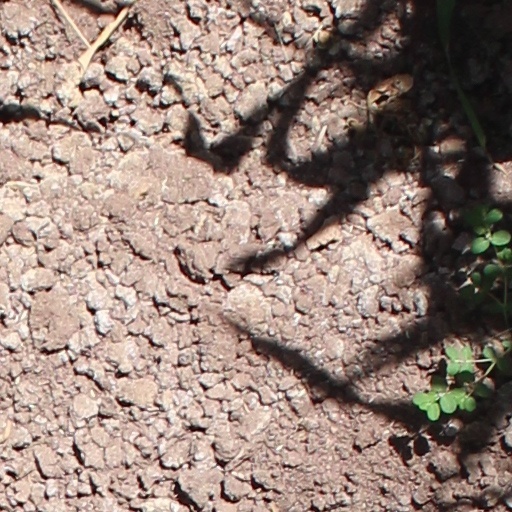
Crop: wheat